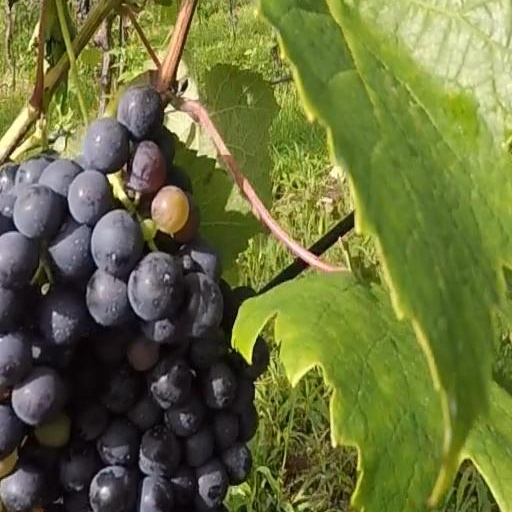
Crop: grape